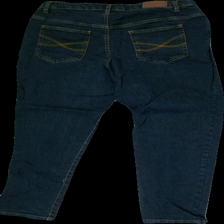
View: back
Type: Jeans
Category: Ladies
Brand: Not in the list
Brand text on label: John baner
Colors: Blue
Material: unknown
Cut: Tight, Cropped
Size: 42
Trend: Denim
Price range: 50-100
Recommended usage: Reuse
Description: Cropped jeans